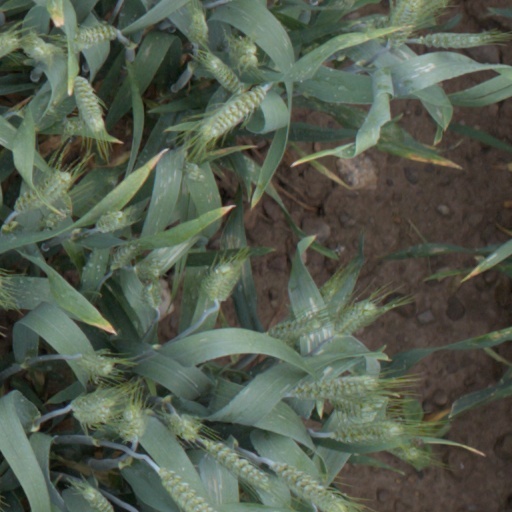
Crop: wheat